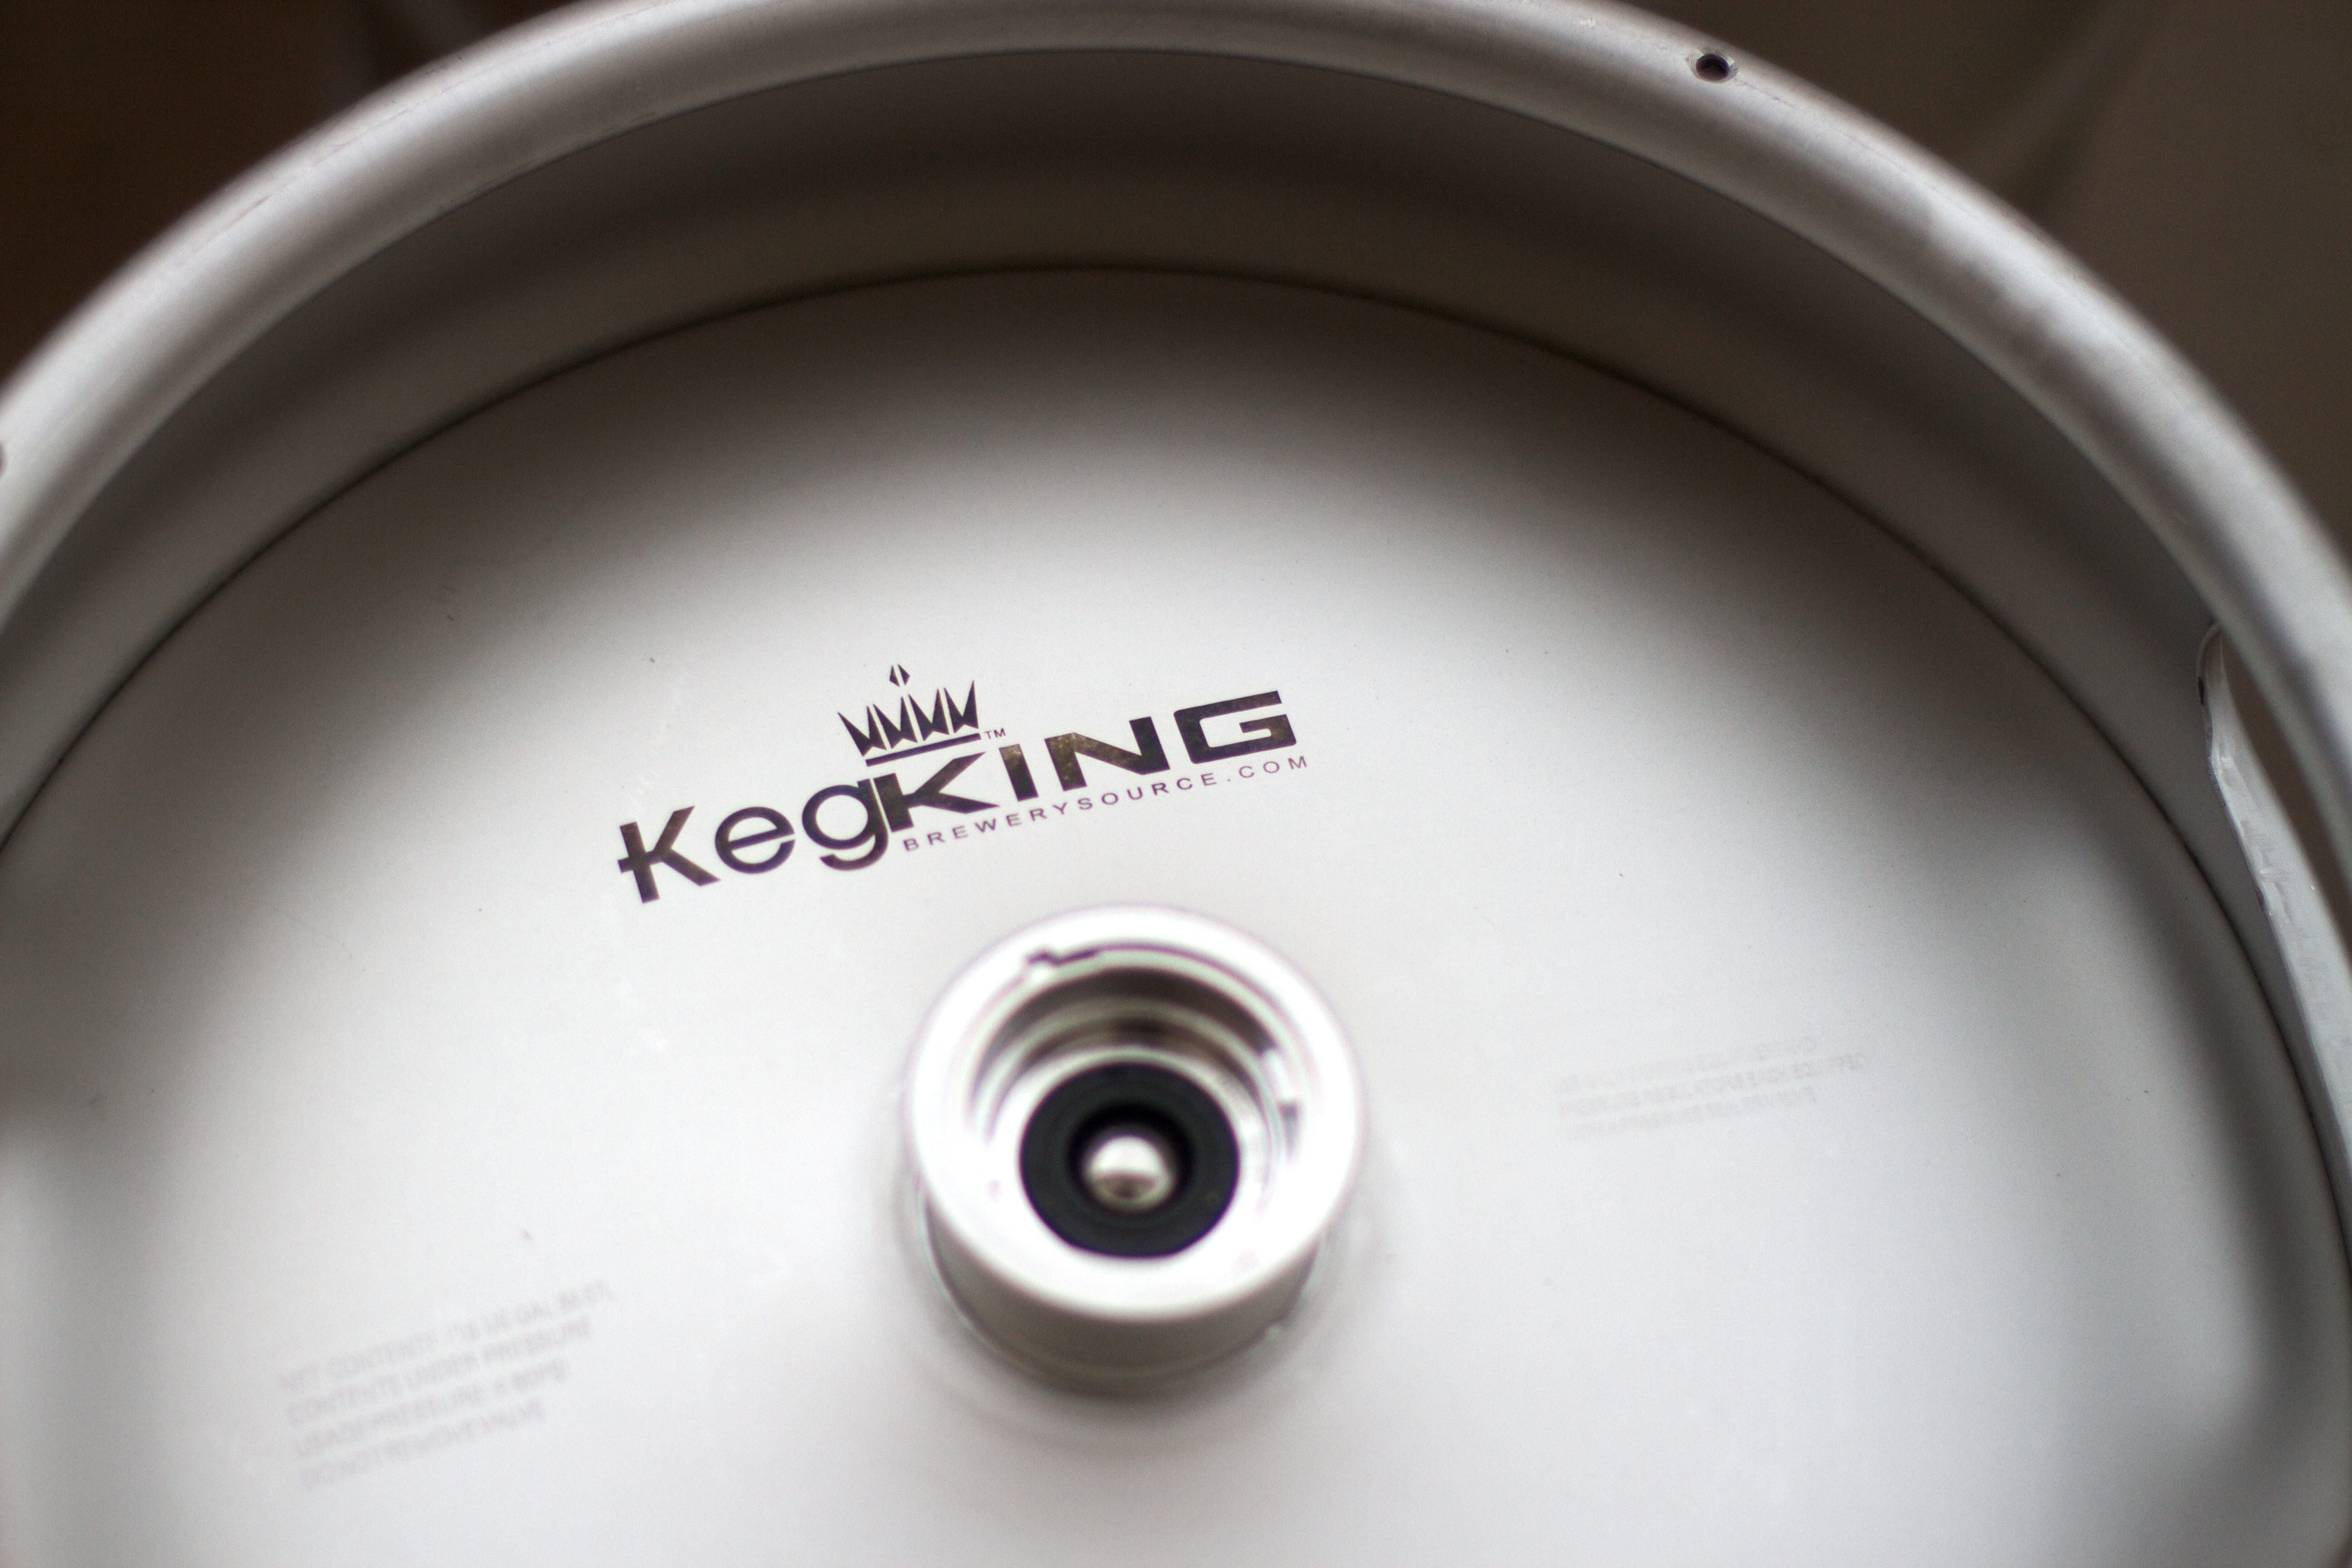
technology, wheel, product, audio, rim, camera lens, thatbrewery, loudspeaker, audio equipment, electronic device